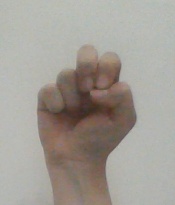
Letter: gaaf